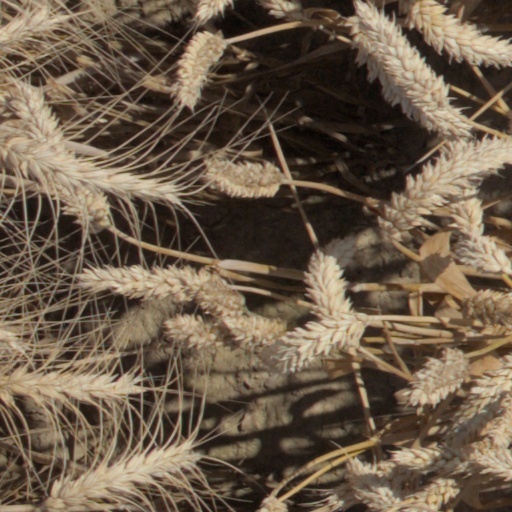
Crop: wheat